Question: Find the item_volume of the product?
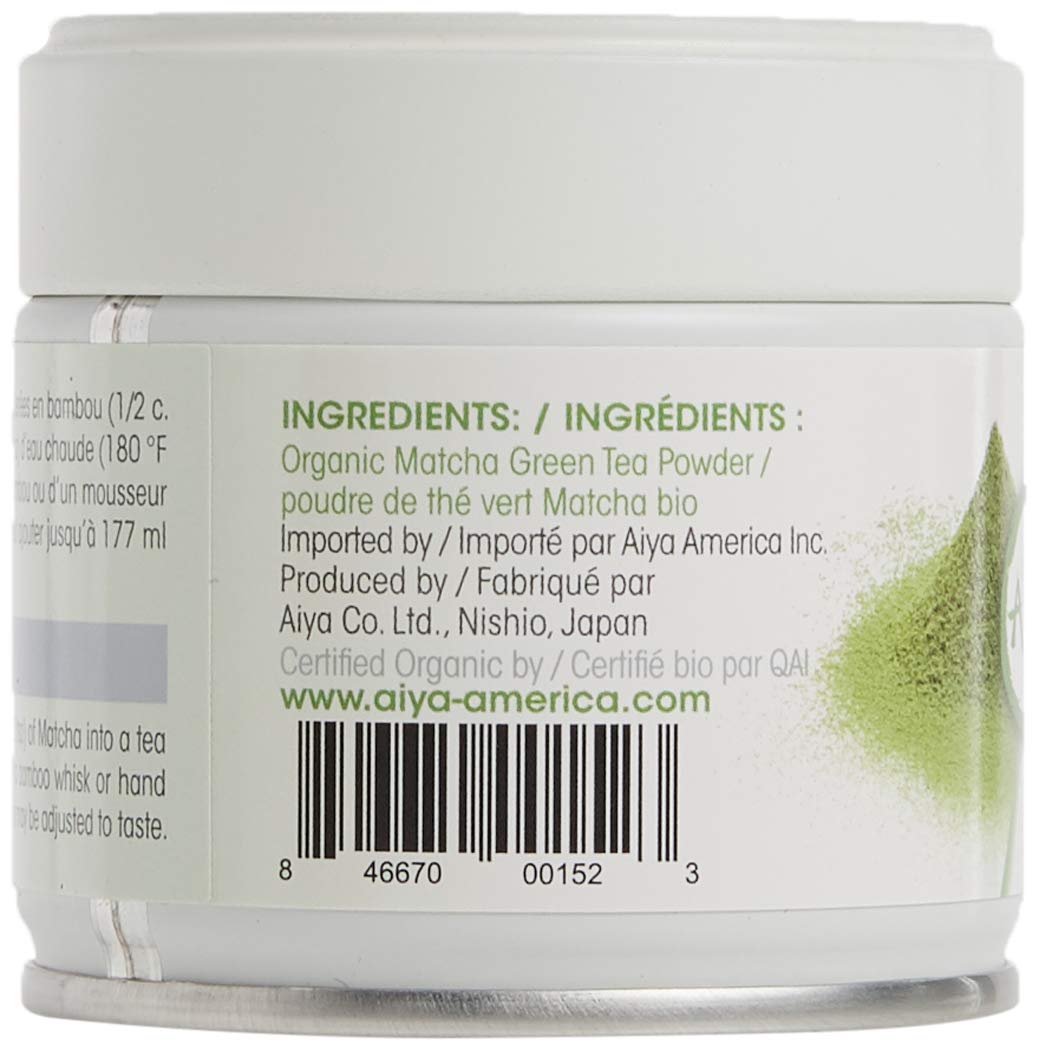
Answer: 177.0 millilitre